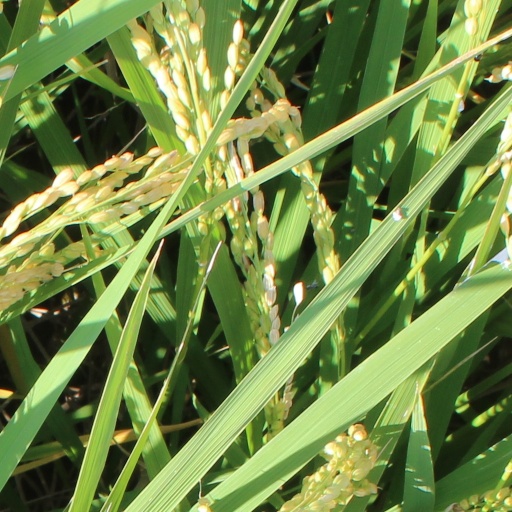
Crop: rice